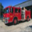
Label: truck